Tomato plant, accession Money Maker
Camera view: horizontal (90 deg, fisheye); turntable rotation: 300 degrees
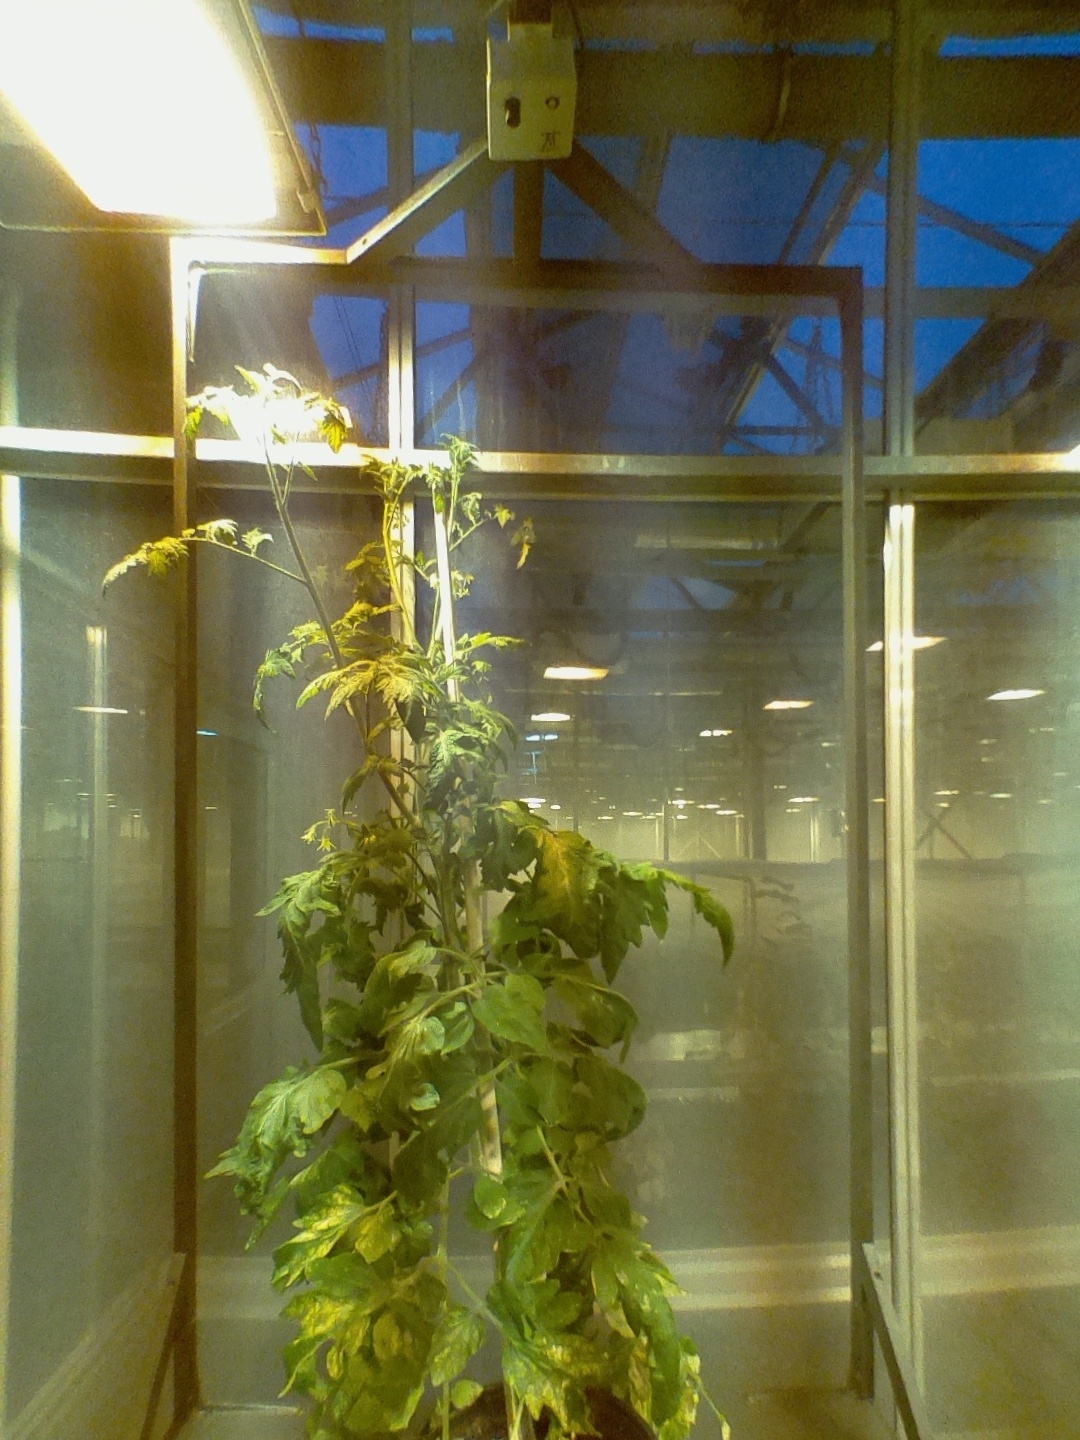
BBCH growth stage 72: 20%-30% of final fruit size